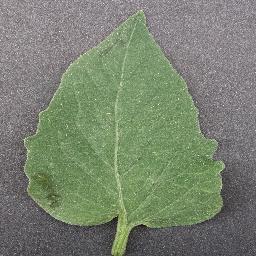
Label: Tomato___healthy